AEW Quake by the Lake

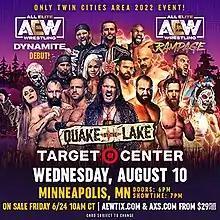
Promotional poster featuring various AEW wrestlers

AEW Quake by the Lake was a professional wrestling two-part television special produced by All Elite Wrestling (AEW). It was held on August 10, 2022, at the Target Center in Minneapolis, Minnesota, encompassing the broadcasts of AEW's weekly television programs, "Wednesday Night Dynamite" and "Friday Night Rampage". "Dynamite" aired live on TBS while "Rampage" aired on tape delay on August 12 on TNT. The event's name is in reference to it taking place in Minneapolis, which is known for its many lakes.